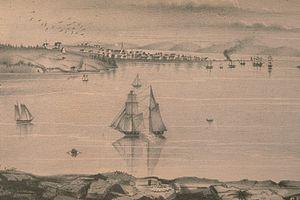
Vue de Saint Andrews, N.-B., Canada.
Cette page concerne des événements d'actualité qui se sont produits durant l'année 1834 dans la colonie du Nouveau-Brunswick.